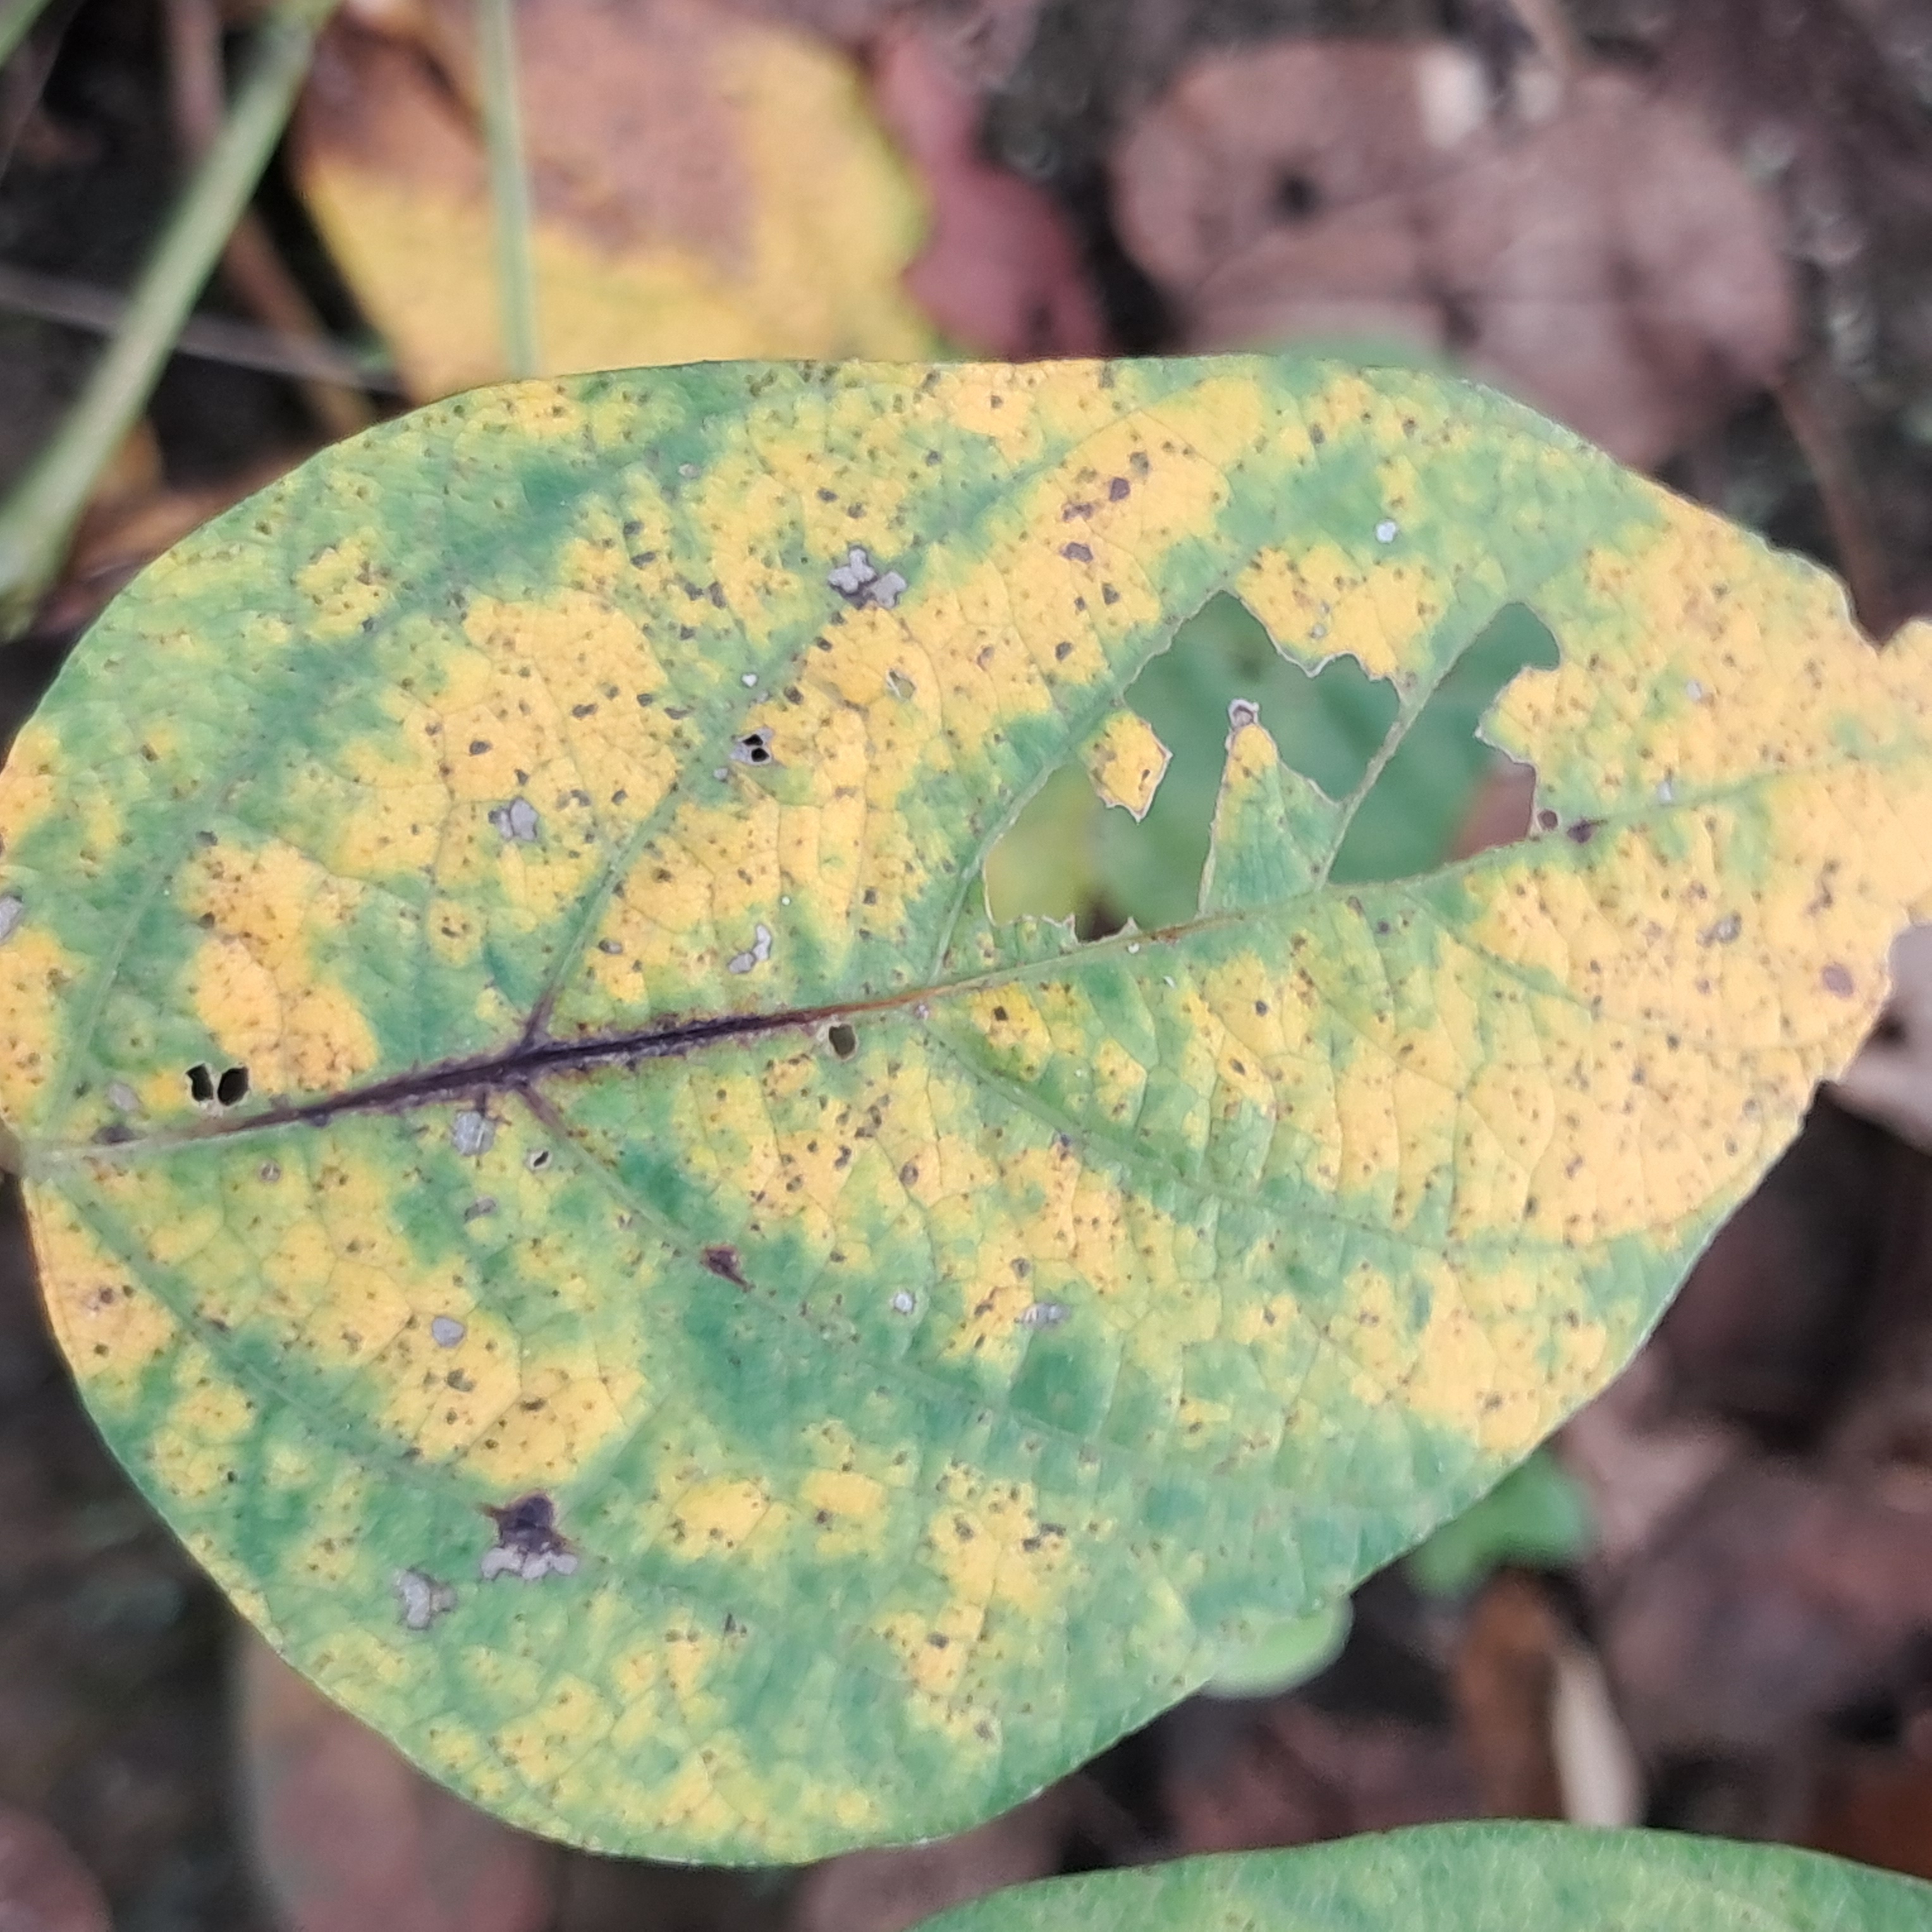
Label: Caterpillar_Semilooper_Pest